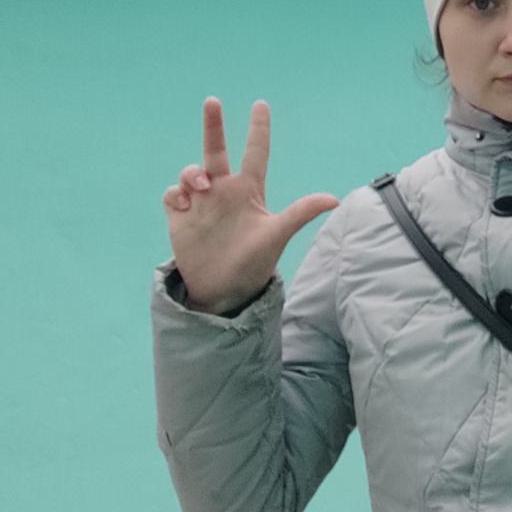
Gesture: three2